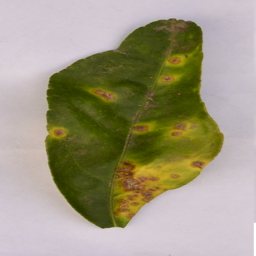
Plant part: leaf
Disease: canker